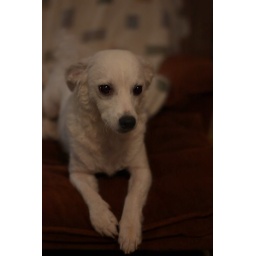
But he was so cute sitting in this chair..